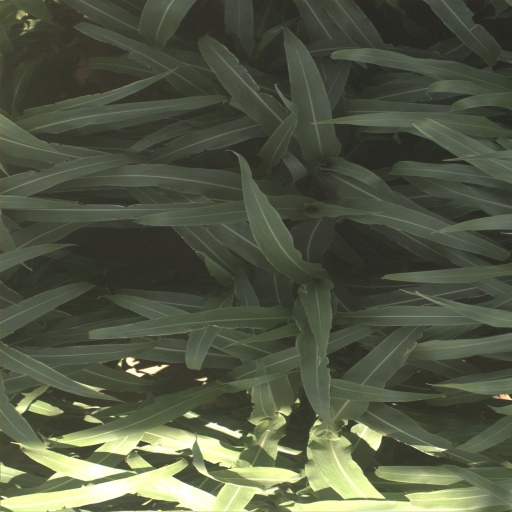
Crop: sorghum